M41 Walker Bulldog

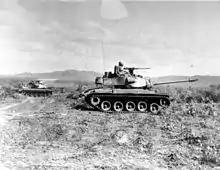
South Vietnamese M41 tanks during a training operation.

The Army placed orders for the T41 circa August 1950. The tank was christened the "Walker Bulldog"—after the late General Walton Walker who was killed in a Jeep accident a year earlier—at a demonstration for President Harry S. Truman at Aberdeen Proving Ground in February 1951.